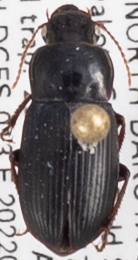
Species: Harpalus somnulentus
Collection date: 2022-06-21 04:00:00
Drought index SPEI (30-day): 1.156
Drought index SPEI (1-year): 1.444
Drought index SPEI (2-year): -0.9